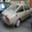
Label: automobile